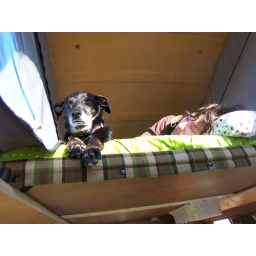
good morning, there's a dog in the bed